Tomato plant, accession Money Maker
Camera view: tilt-top (135 deg); turntable rotation: 210 degrees
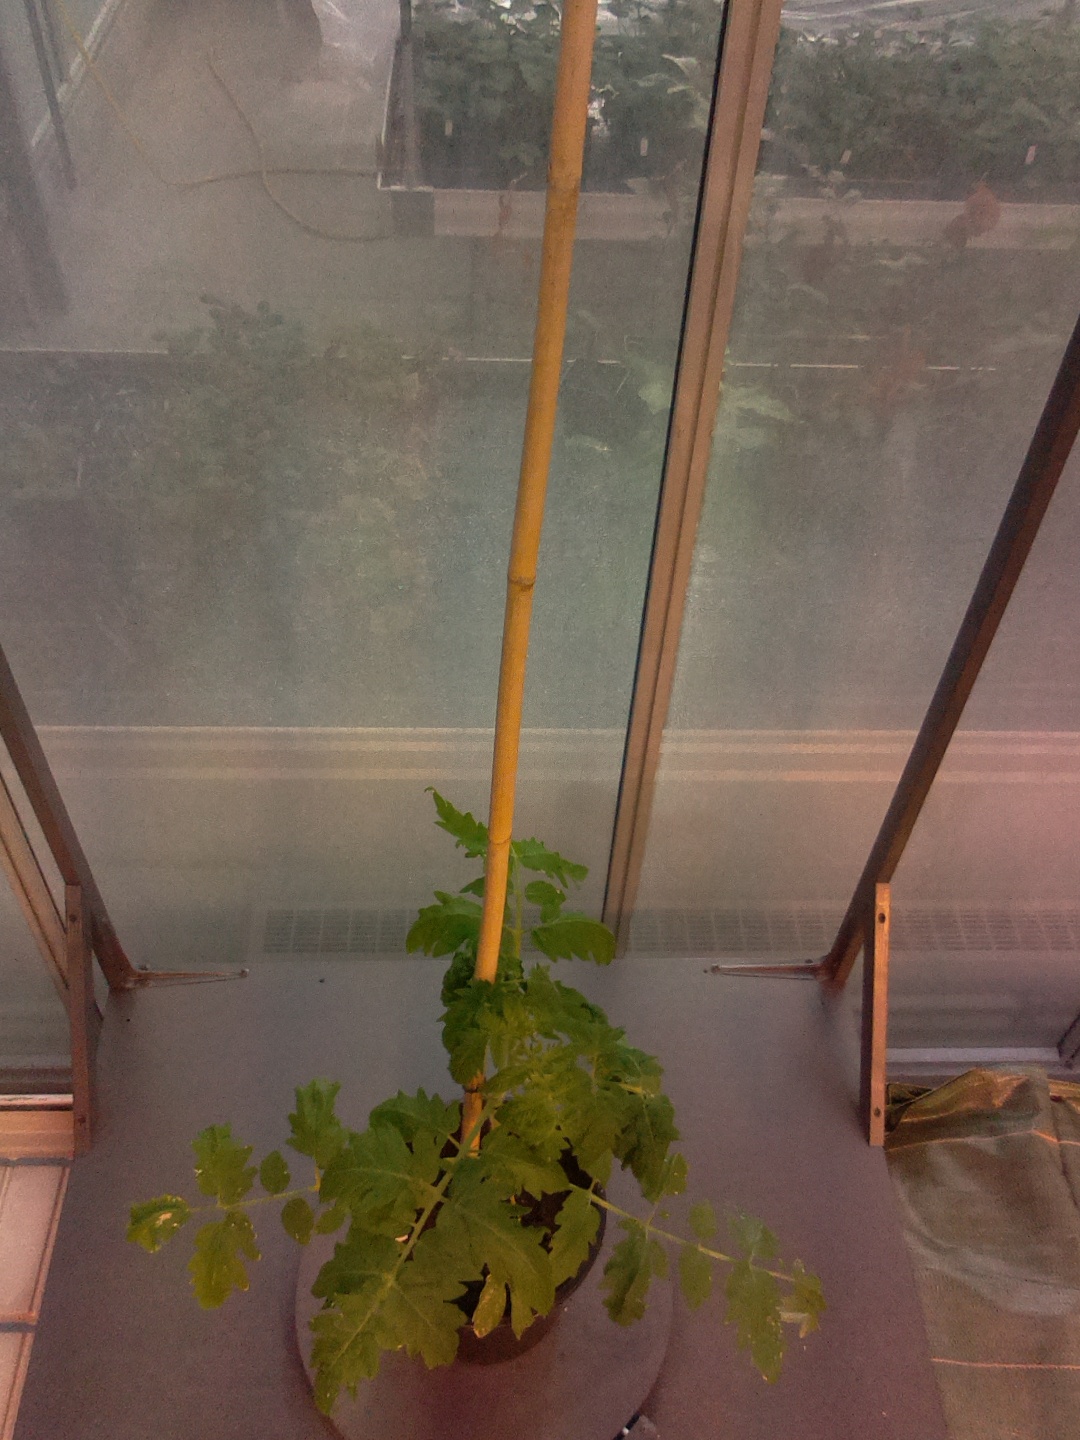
BBCH growth stage 51: First inflorence visible, visible closed flower bud